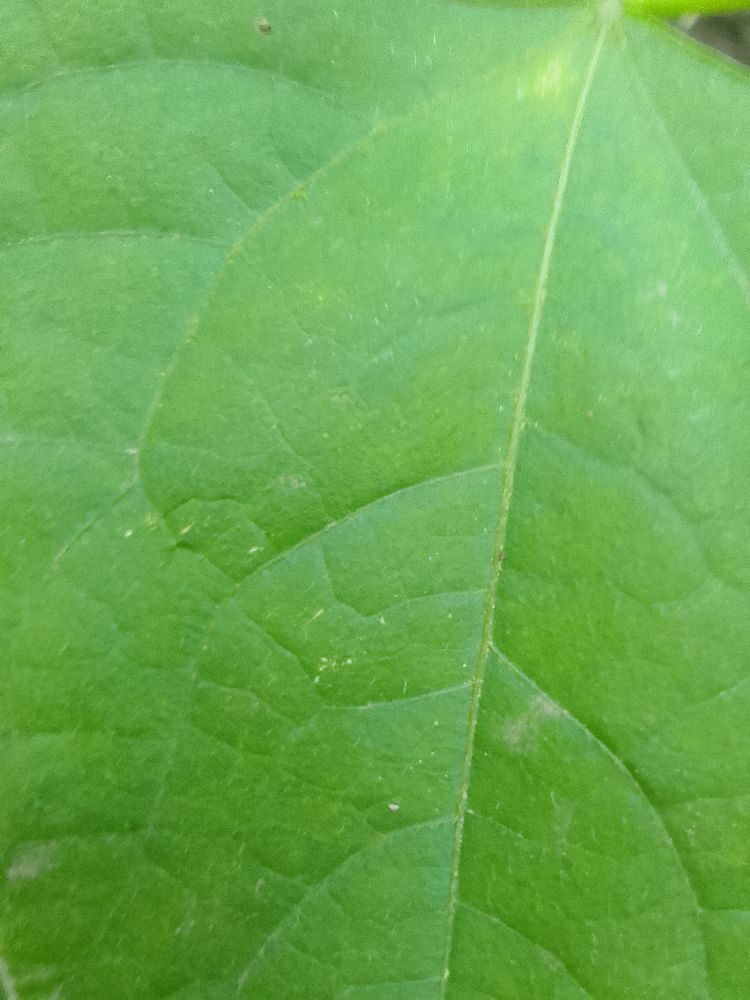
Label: healthy